Liestal

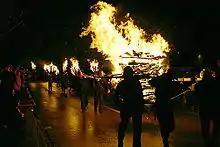
Chienbäse

On the Sunday night after Mardi Gras, Chienbäse is celebrated with a spectacular parade and bonfires, from which the celebration takes its name. The tradition goes back at least to the 16th century. Other towns in the neighborhood also celebrate in a similar manner.